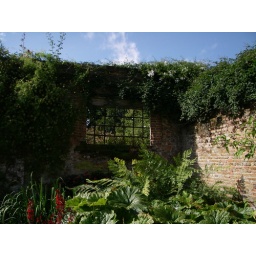
window in a wall